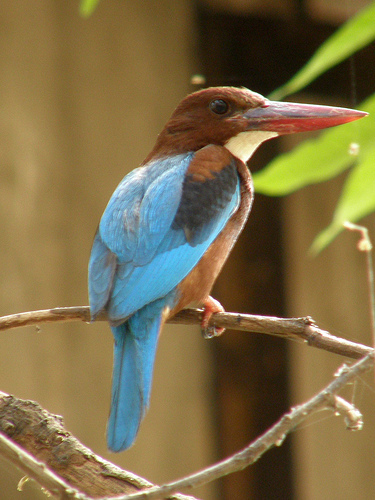
the bird has a very long bill relative to its body and is orange.
this bird has a long red beak with a dip in the middle, a brown head, and large light blue feathers down to its tail.
this is a blue bird with a brown head and a long red beak.
this beautiful bird features a light blue back and red around its head, as well as a huge orange beak.
bird with long, fat and sharp pointed beak that is reddish brown color, brown crown, nape and side, and brown tarsus and feet
this bird is brown with blue wings and tail and a long, thick, pointed red beak.
this bird has a large orange pointed beak, light blue primary wings and tail feathers, brown head, side and secondary wings, with a cream throat.
a brown bird with a light blue back, wings and tail feathers, the orange bill very long and thick.
beautiful, bright blue bird with a brown crown and nape and an extremely large bill.
a bird with a pale blue uppertail covert, a completely brown crown with pale blue primaries.
Species: White Breasted Kingfisher